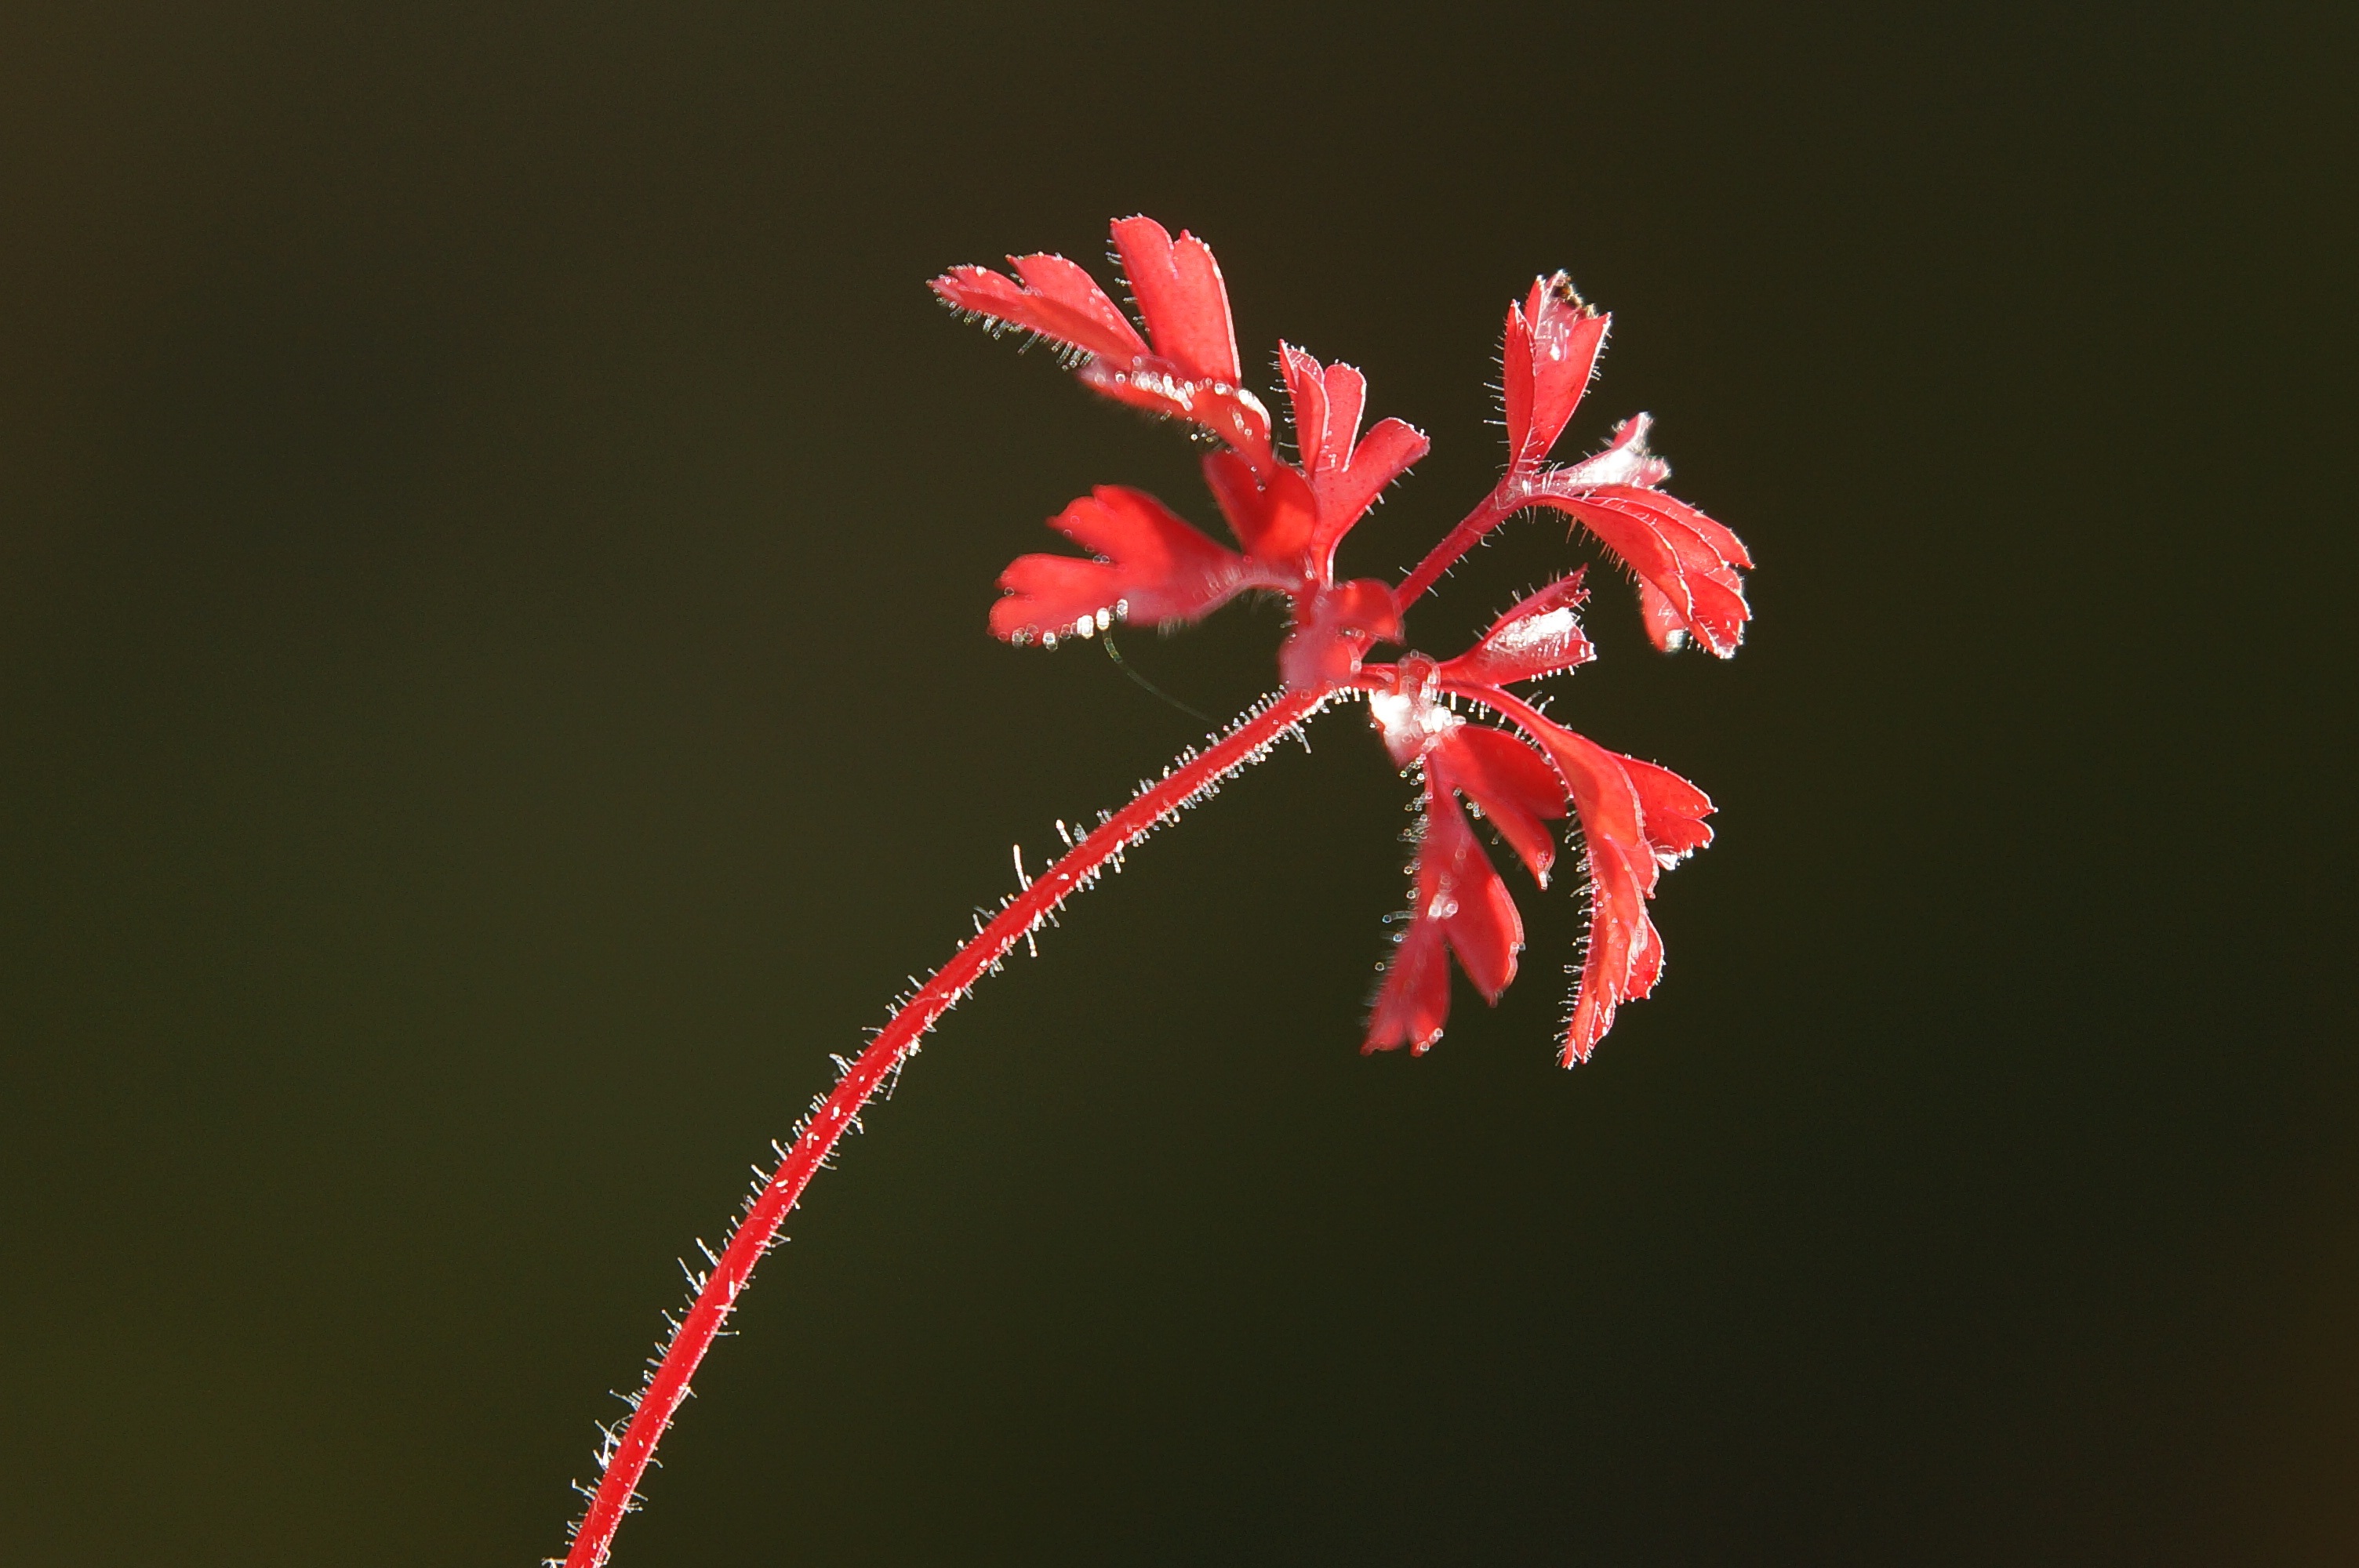
nature, grass, branch, blossom, plant, photography, leaf, flower, petal, summer, foliage, red, color, autumn, colorful, flora, plants, close up, leaves, redhead, nero, macro photography, flowering plant, rossa, plant stem, land plant